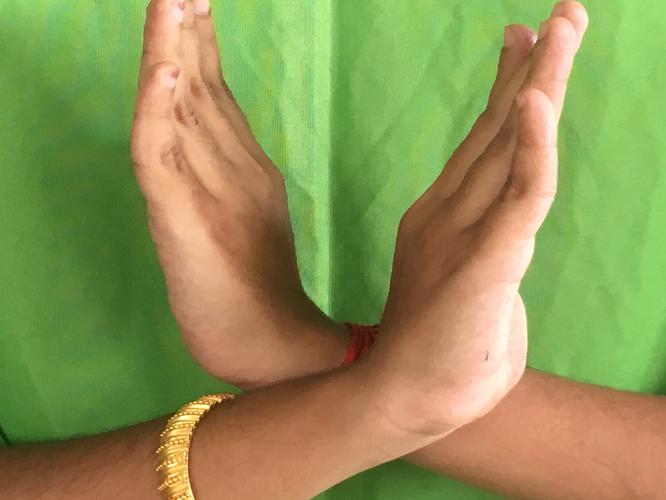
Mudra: Swastikam
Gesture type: double_hand